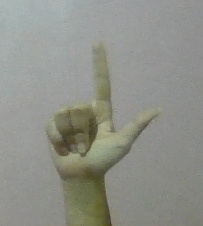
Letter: laam